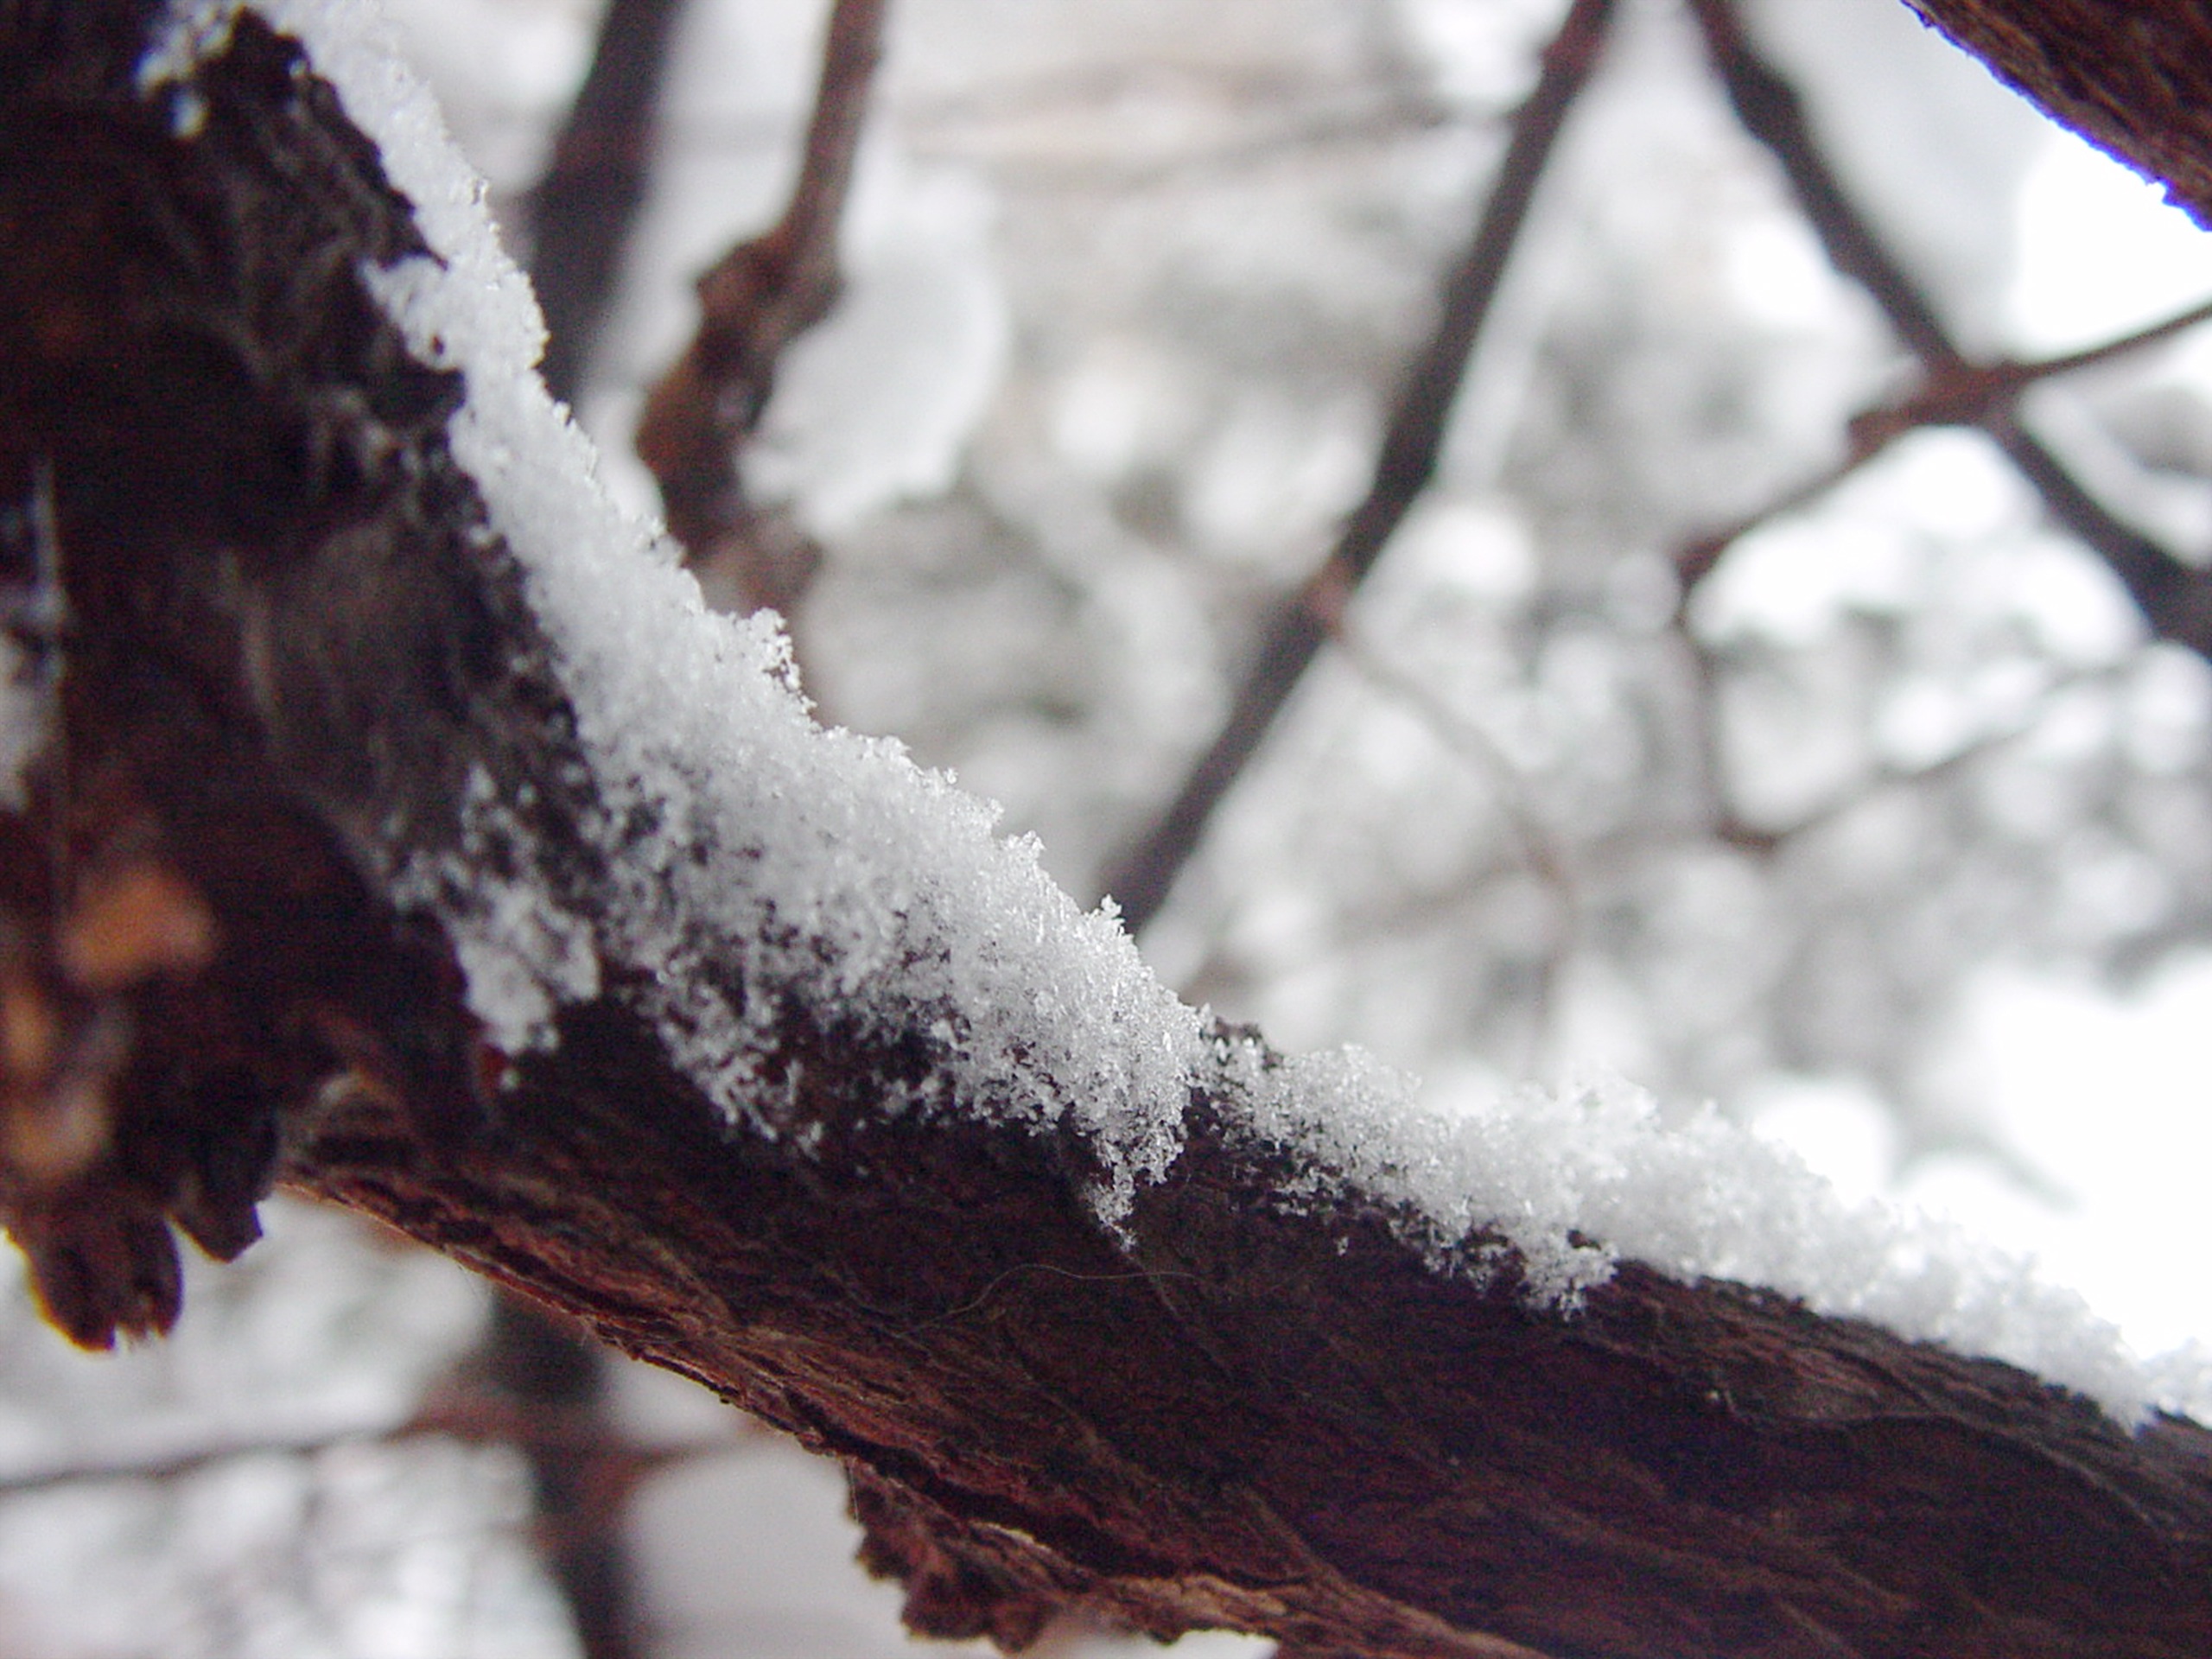
tree, nature, branch, snow, cold, winter, plant, leaf, flower, frost, ice, spring, weather, season, twig, close up, snowflakes, freezing, woody plant, branch in the snow